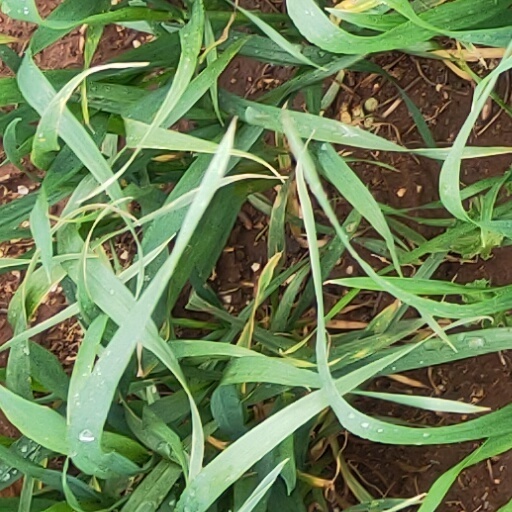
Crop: wheat